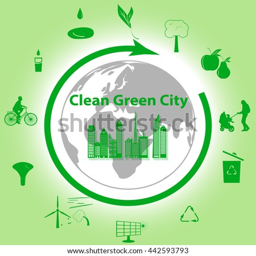
vector illustration of a concept green clean city , flat style